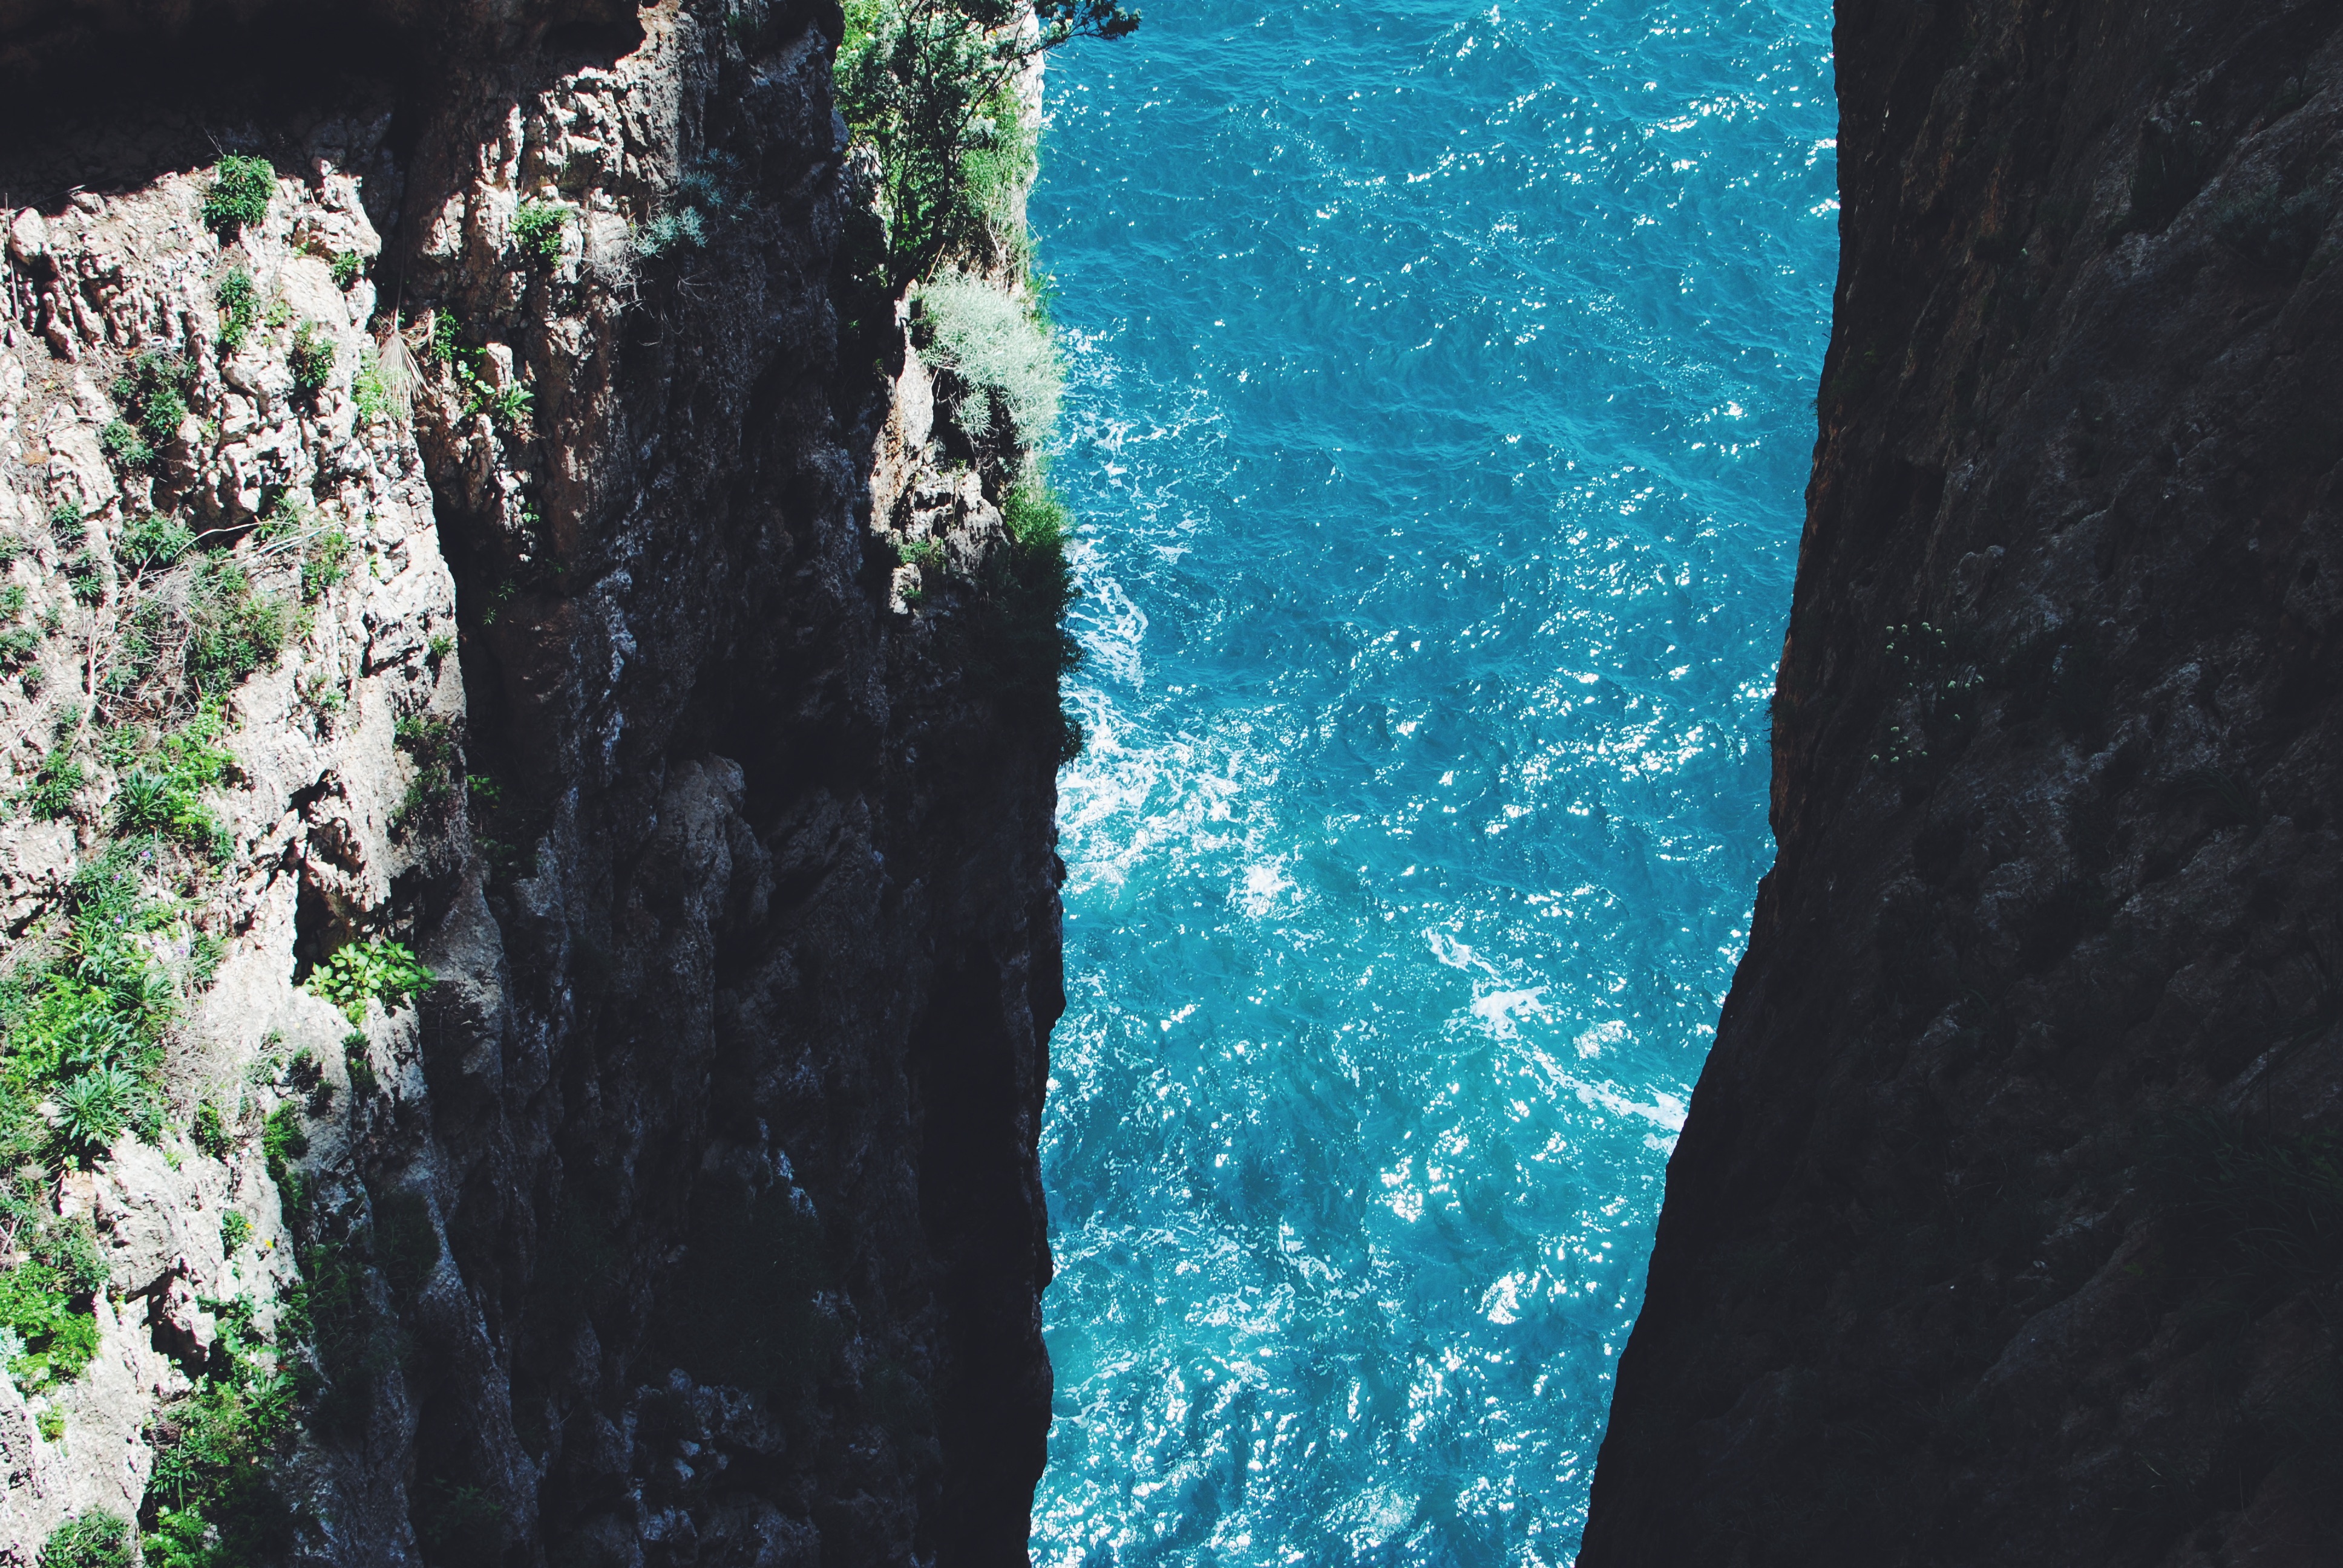
sea, water, rock, ocean, cliff, reflection, blue, extreme sport, terrain